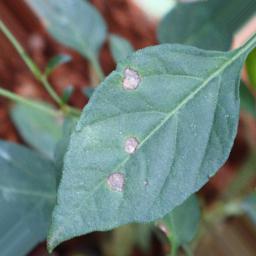
Label: cercospora